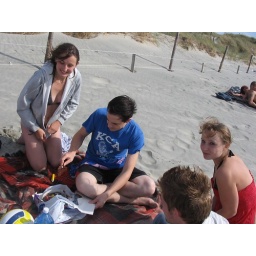
Trying to cut a cake in a sand storm.